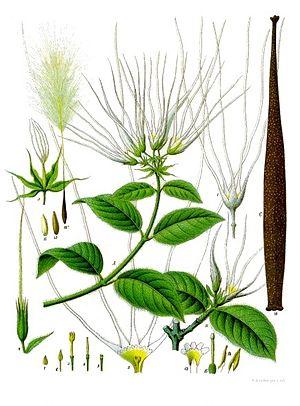
Le Strophanthe hérissé est une espèce de Strophanthe, appartenant à la famille des Apocynacées. Cette liane contient dans ses graines, comme la plupart des Strophanthes, des hétérosides cardiotoniques, notamment de la strophanthine, utilisées par certaines tribus africaines pour empoisonner les flèches de leurs arcs. Elle a été observée pour la première fois en Sénégambie par un certain Houdelot, puis en Sierra Leone entre 1771 et 1775 par Henry Smeathman, mais également chez les Nupe par William Balfour Baikie, au Gabon par Marie-Théophile Griffon du Bellay et en Afrique tropicale occidentale par Gustav Mann.